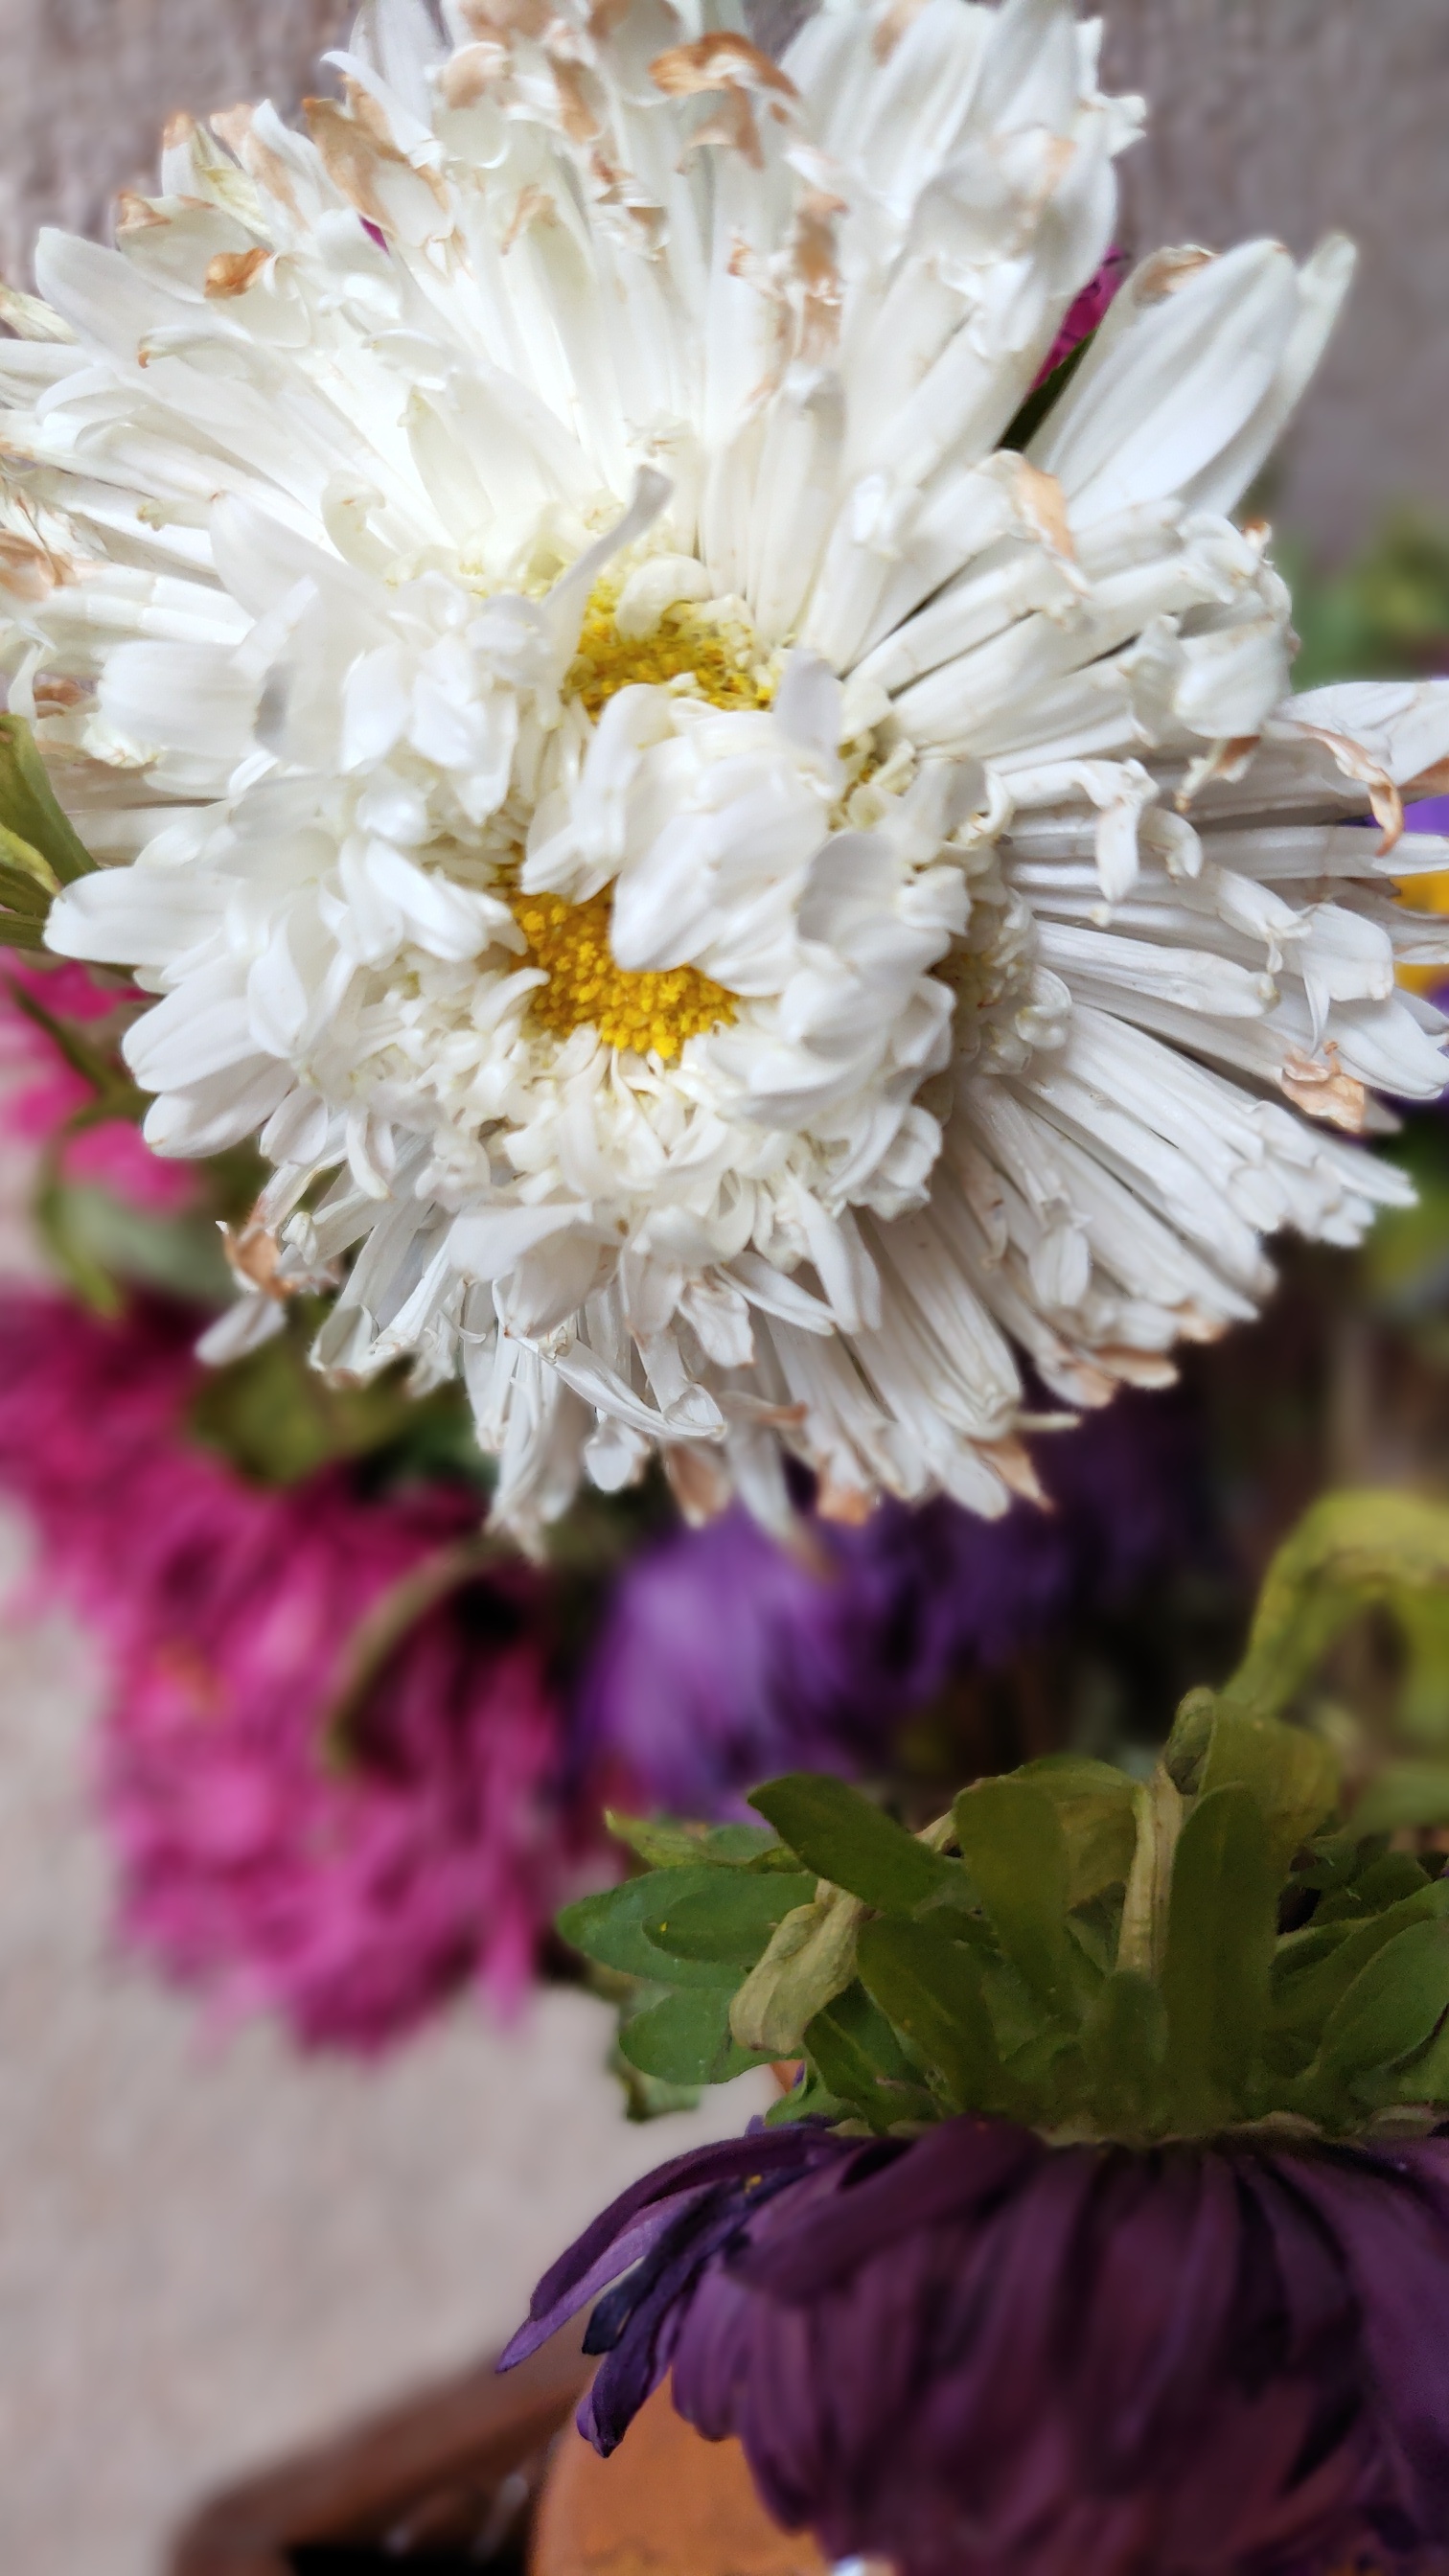
flower, blossom, bloom, chrysanthemum, white, pink, purple, closeup, plants, design, room, interior, bouquet, flowering plant, petal, plant, china aster, cut flowers, chrysanths, aster, peony, wildflower, Chinese peony, daisy family, dahlia, annual plant, daisy